Henri Deutsch de la Meurthe

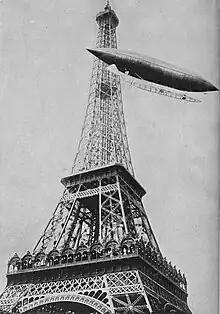
Alberto Santos-Dumont circling the Eiffel Tower with the airship number 5 on 13 July 1901: This photograph is often erroneously identified as the airship number 6. Photo courtesy of the Smithsonian Institution (SI Neg. No. 85-3941).

In April 1900, Henri offered the" Deutsch de la Meurthe" prize, also simply known as the Deutsch prize, of 100,000 francs to the first machine capable of flying a round trip from the Parc Saint Cloud to the Eiffel Tower in Paris and back in less than 30 minutes. The winner of the prize needed to maintain an average ground speed of at least to cover the round trip distance of in the allotted time. The prize was to be available from May 1, 1900, to October 1, 1903.